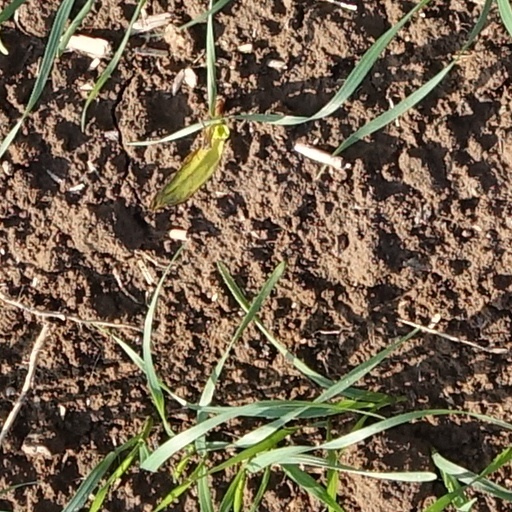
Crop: wheat